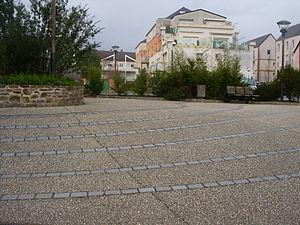
Chantepie est une commune française de Rennes Métropole située dans le département d'Ille-et-Vilaine, en région Bretagne.